Union College (New Jersey)

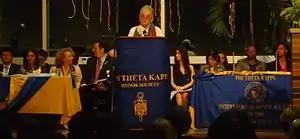
Ceremony marking induction of Iota Xi members of Phi Theta Kappa.

Honor societies include Phi Theta Kappa (Iota Xi chapter), Psi Beta, Mu Alpha Theta, Chi Alpha (Epsilon Psi chapter), Lambda Epsilon Chi, and Tau Alpha Pi. Phi Theta Kappa is the International Honor Society for two-year colleges. The Iota Xi chapter has thus far been awarded Five Star Chapter recognition 29 years in a row.